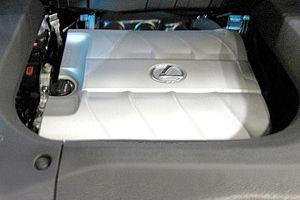
Le Lexus RX est un SUV de la marque de luxe Lexus vendu depuis 1998 en Amérique du Nord. Ce modèle est en fait un Toyota Harrier, vendu au Japon, rebadgé. Ce véhicule est le fer de lance de l'expansion de la marque appartenant au géant Toyota, avec notamment sa version hybride qui a fait de lui le premier SUV hybride au monde.